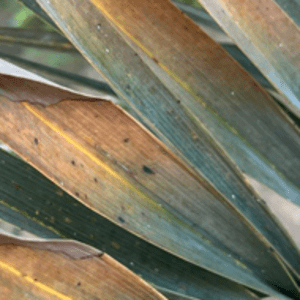
Label: Potassium Deficiency